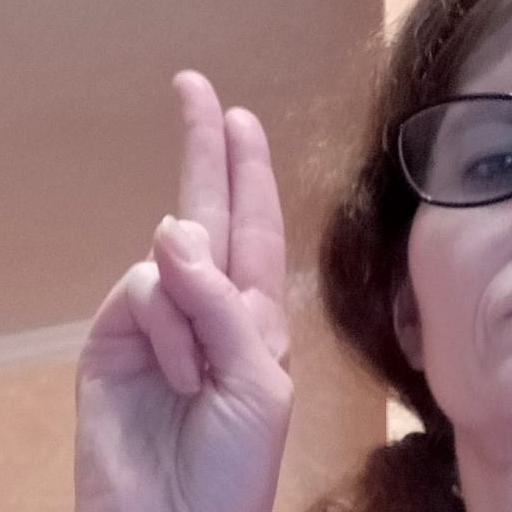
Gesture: two_up